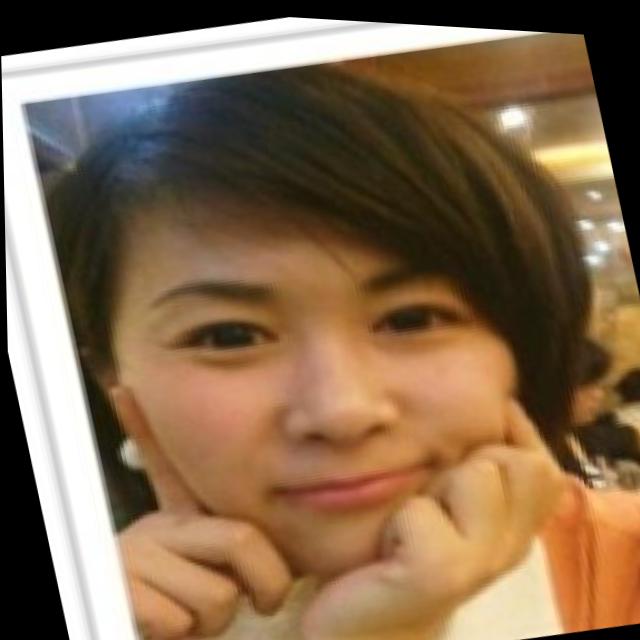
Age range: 21-44